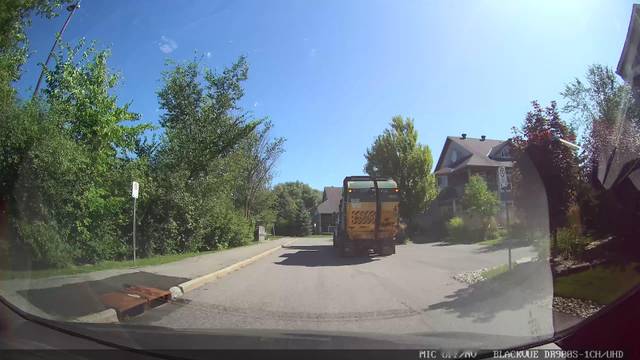
Region: Canada
Coordinates: 45.345, -75.901